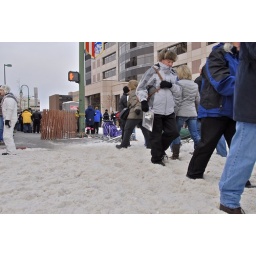
Note the clear sidewalk. All the snow in the street was trucked in.